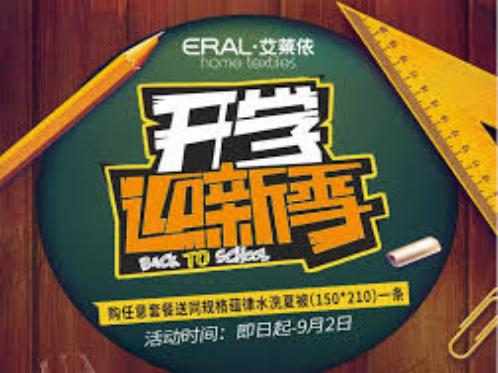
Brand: ERAL
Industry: Clothes